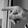
ASL letter: P